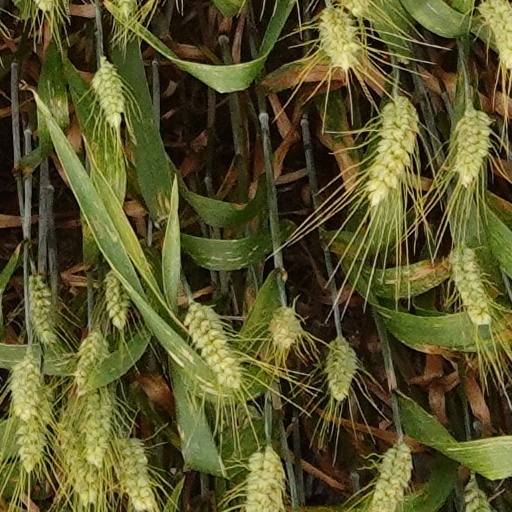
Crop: wheat